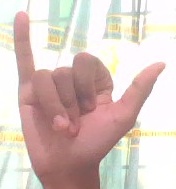
ASL sign: Y